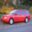
Label: automobile